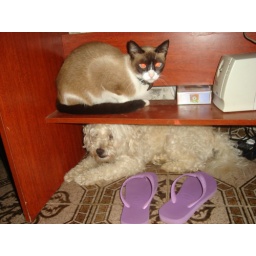
under my computer desk